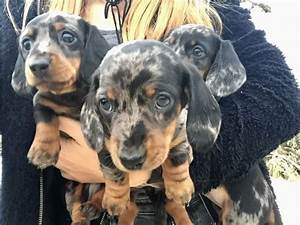
Label: dog